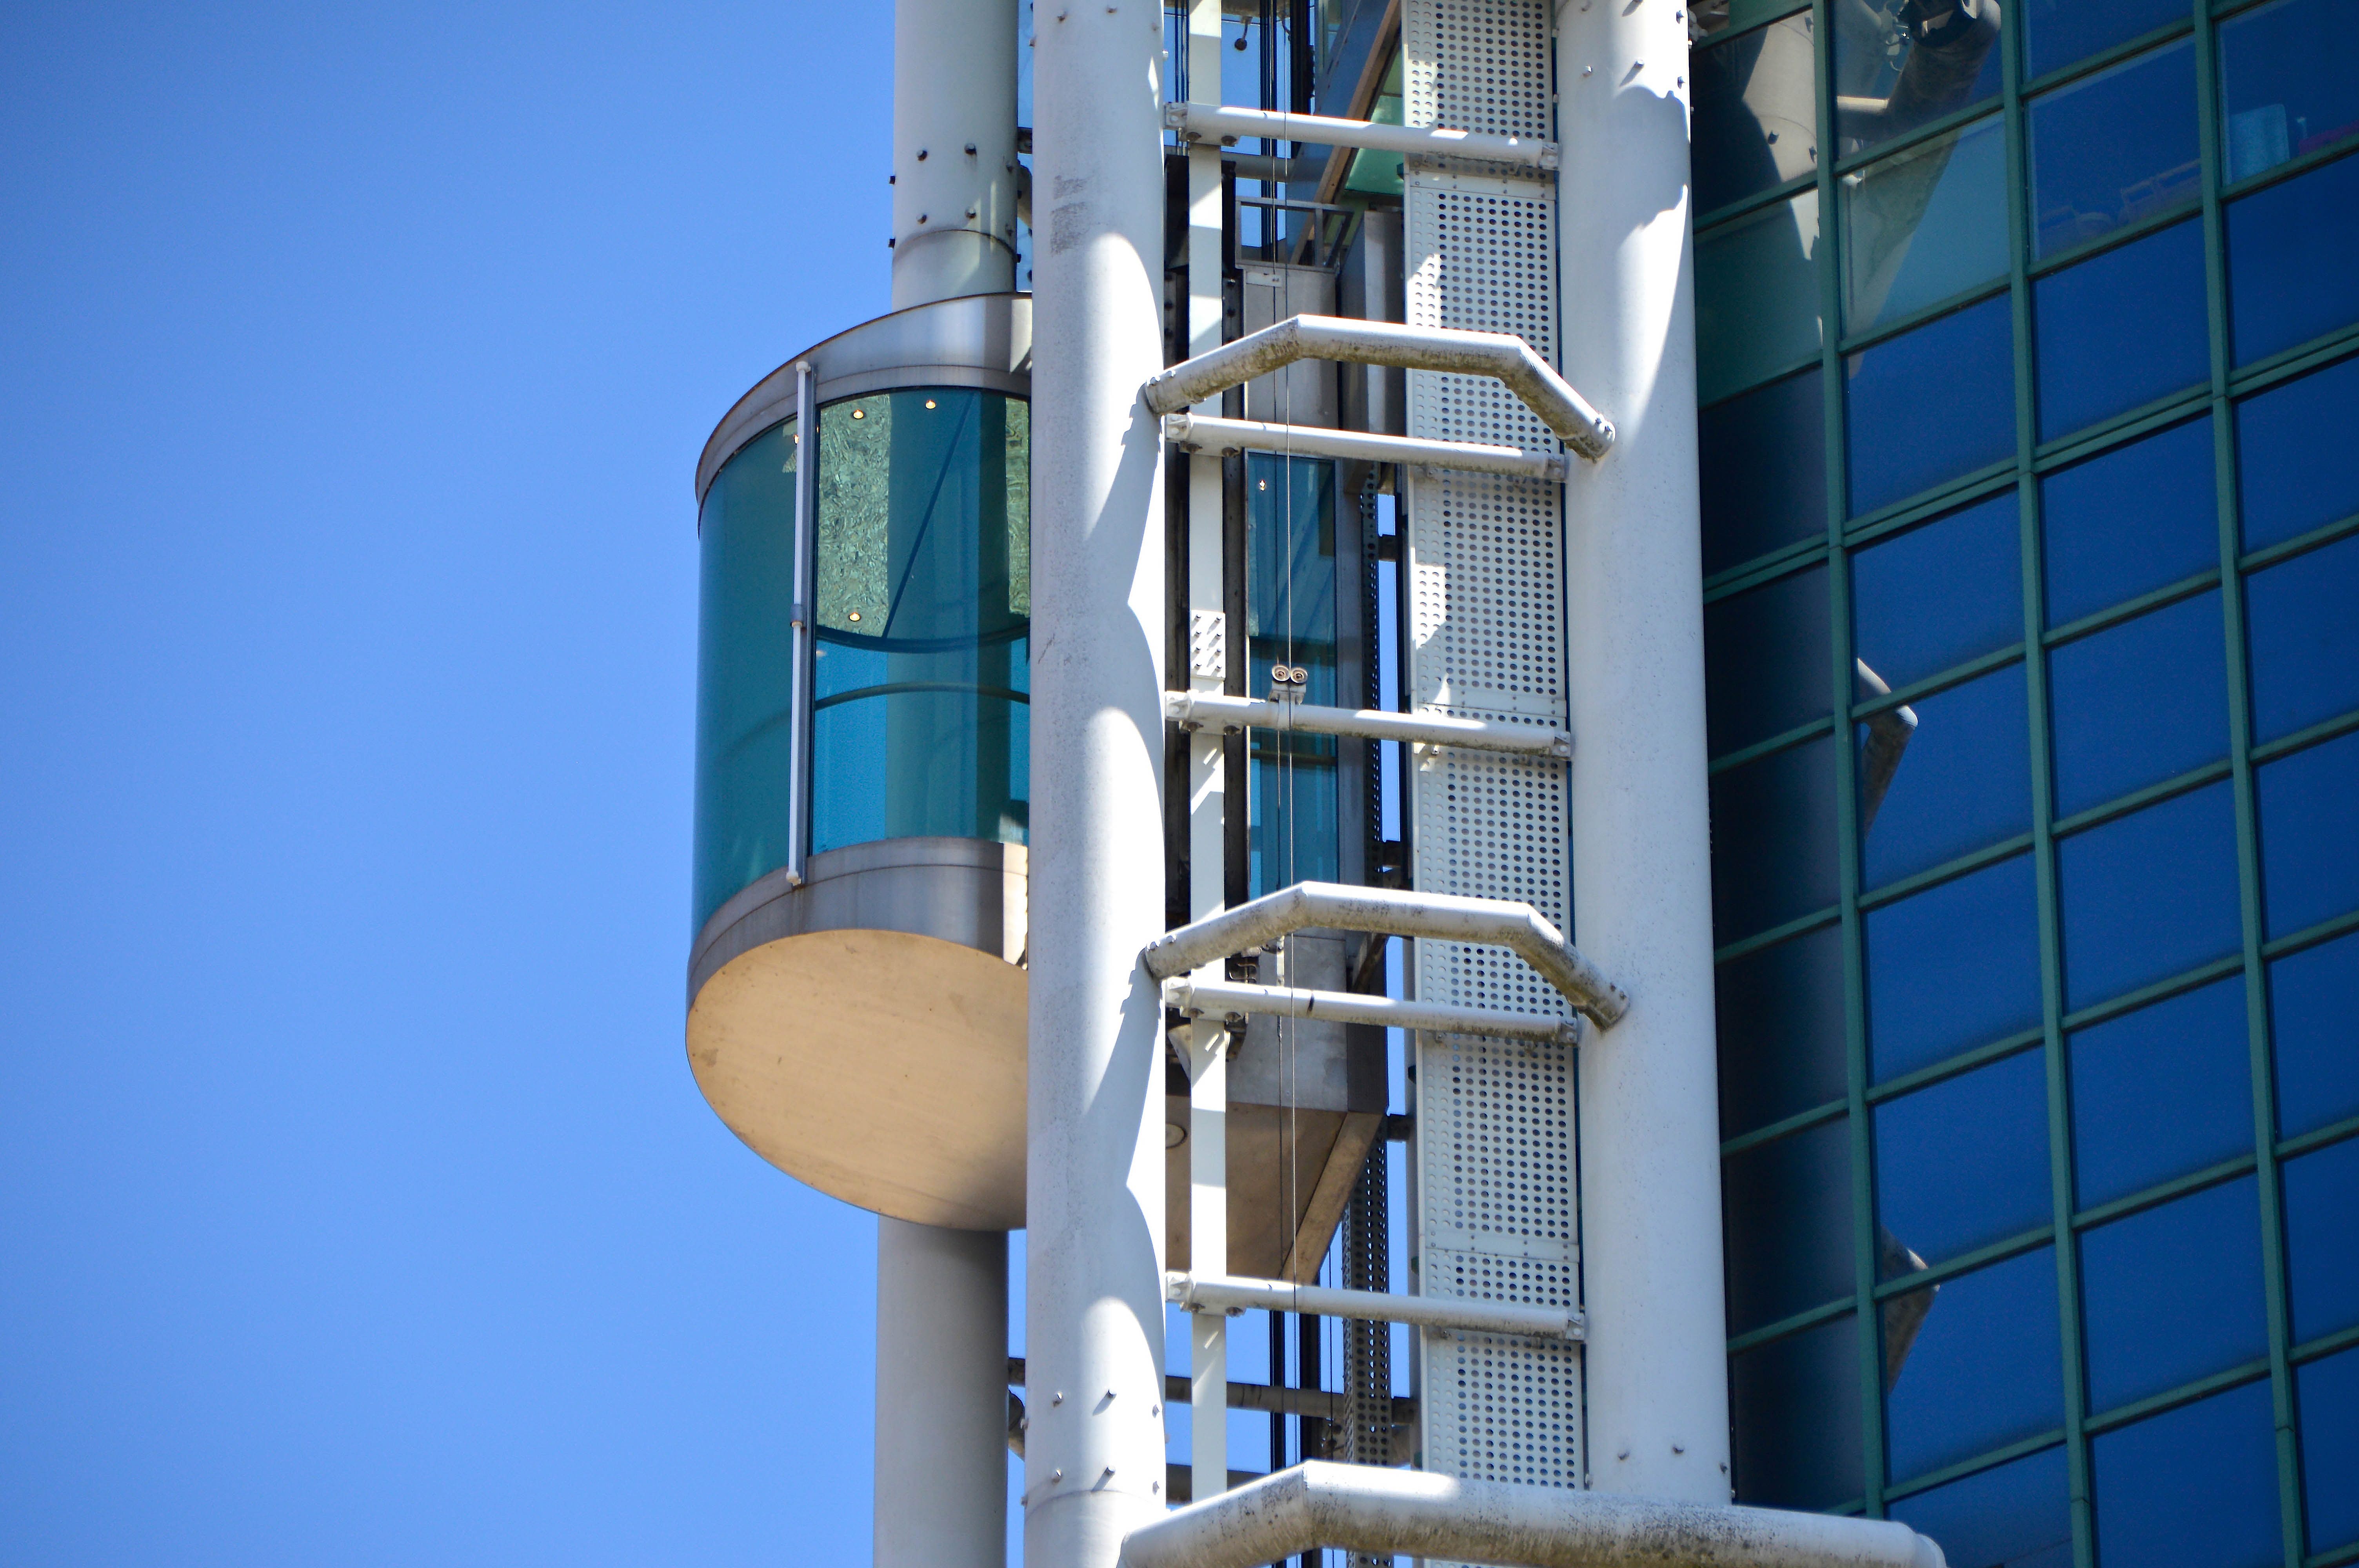
cloud, architecture, structure, sky, glass, city, skyscraper, downtown, tower, mast, facade, blue, lighting, interior design, hotel, bavaria, elevator, roofs, kempten, mirroring, pointed, glass front, town home, urban planning, tower house, live and work, window covering